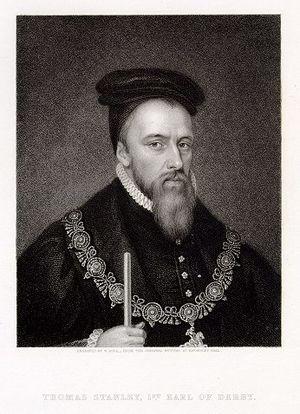
Thomas Stanley, noble anglais, 1ᵉʳ comte de Derby, roi de l'île de Man, est un important baron anglais.